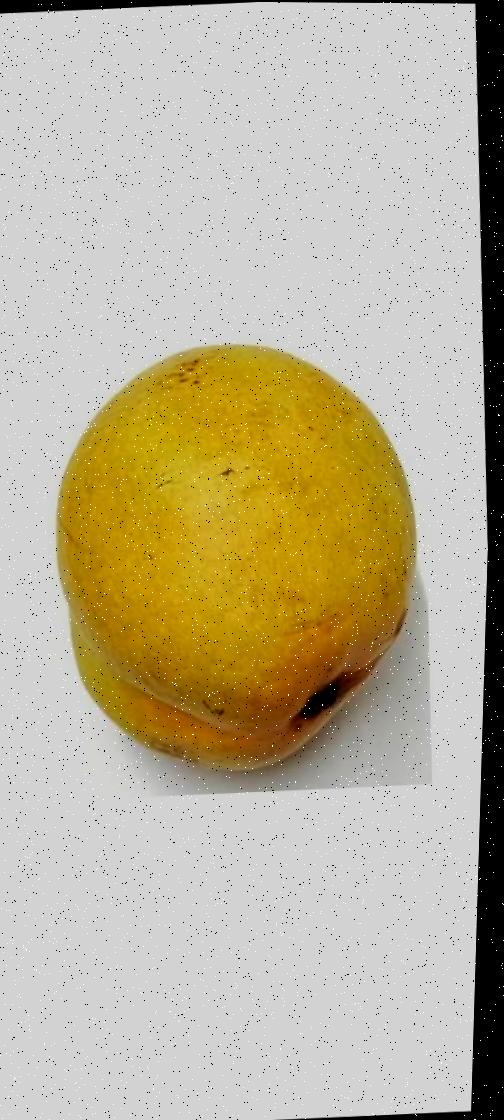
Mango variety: Bari-11